Question: Please indicate a possible affordance area of the jump_skateboard that can be used for standing
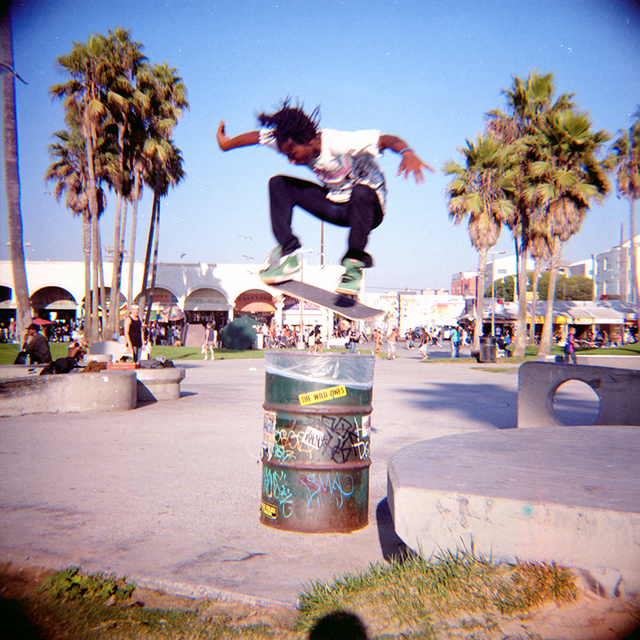
Answer: [264.964, 269, 393.214, 323.75]